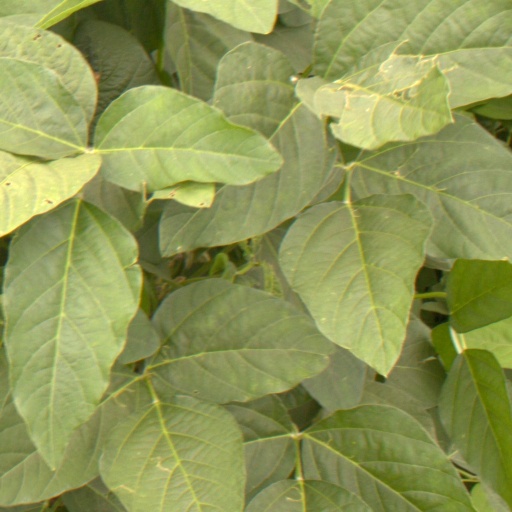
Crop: soybean